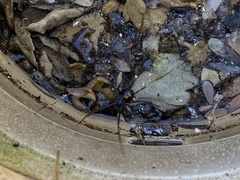
Species: Lactrodectus_hesperus